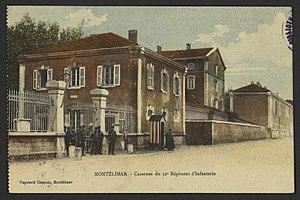
Montélimar a longtemps été une ville de garnison, ce qui a joué un rôle majeur dans son développement. Ville étape par sa position dans la vallée du Rhônela construction d'une caserne y est entreprise en 1731. Prévue pour caserner un régiment entier, et suite à différentes réformes, la Caserne de Montélimar accueillera jusqu'à 2 500 hommes. Les trois bâtiments principaux accueillant le personnel militaire, et le plateau technique, regroupant des infrastructures nécessaires à la vie militaire couvriront jusqu'à un total de 8 hectares. Ces espaces seront rétrocédés à la ville en 2003 suite à la fin de la conscription obligatoire en 1997, puis reconvertis en quartiers résidentiels pour le plateau technique et en maisons des services publiques pour les trois bâtiments principaux.